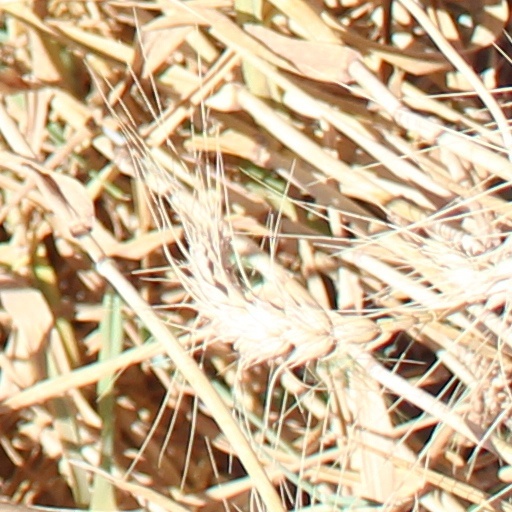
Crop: wheat